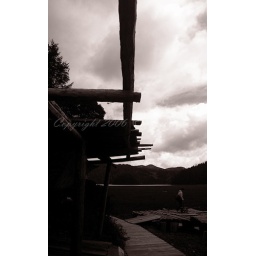
A shelter along the walk to a lake up in the mountains